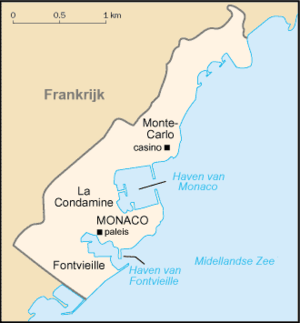
Monacos geografi
Kort over Monaco
Fyrstedømmet Monaco er det næstmindste land i verden efter Vatikanstaten med et totalt areal på 1,95 km² og 4,4 km lange landegrænser. Kysten af Monaco ved Middelhavet er 4,1 km lang. Bystaten ligger 18 km øst for Nice i Frankrig og er omgivet af Frankrig på tre sider, mens Middelhavet udgør den fjerde side. Monacos maritime grænse strækker sig 22,2 km ud fra kysten. Det højeste punkt i Monaco er 161 meter over havet på sydsiden af Mont Agel, som stiger til 1.109 meter over havet i Frankrig, og som er en del af de Maritime Alper. Landet har ingen naturressourcer.